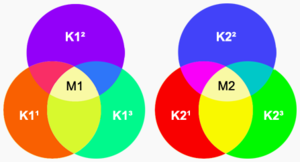
Cette image sert d'exemple pour la '3ème Loi de Grassmann' . Il démontre la formation de deux couleurs métamères (M1 et M2) de différentes composantes de couleur (K1 1, K1² et K1³, respectivement K2¹, K2² et K2³)..